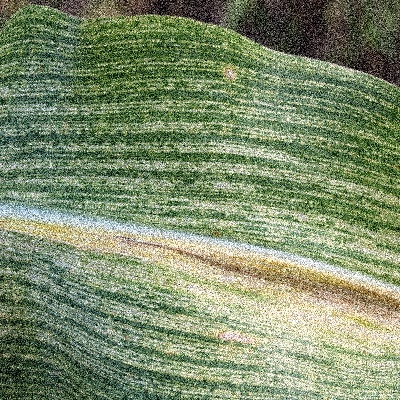
Label: Corn_(Maize)___Maize_Streak_Virus